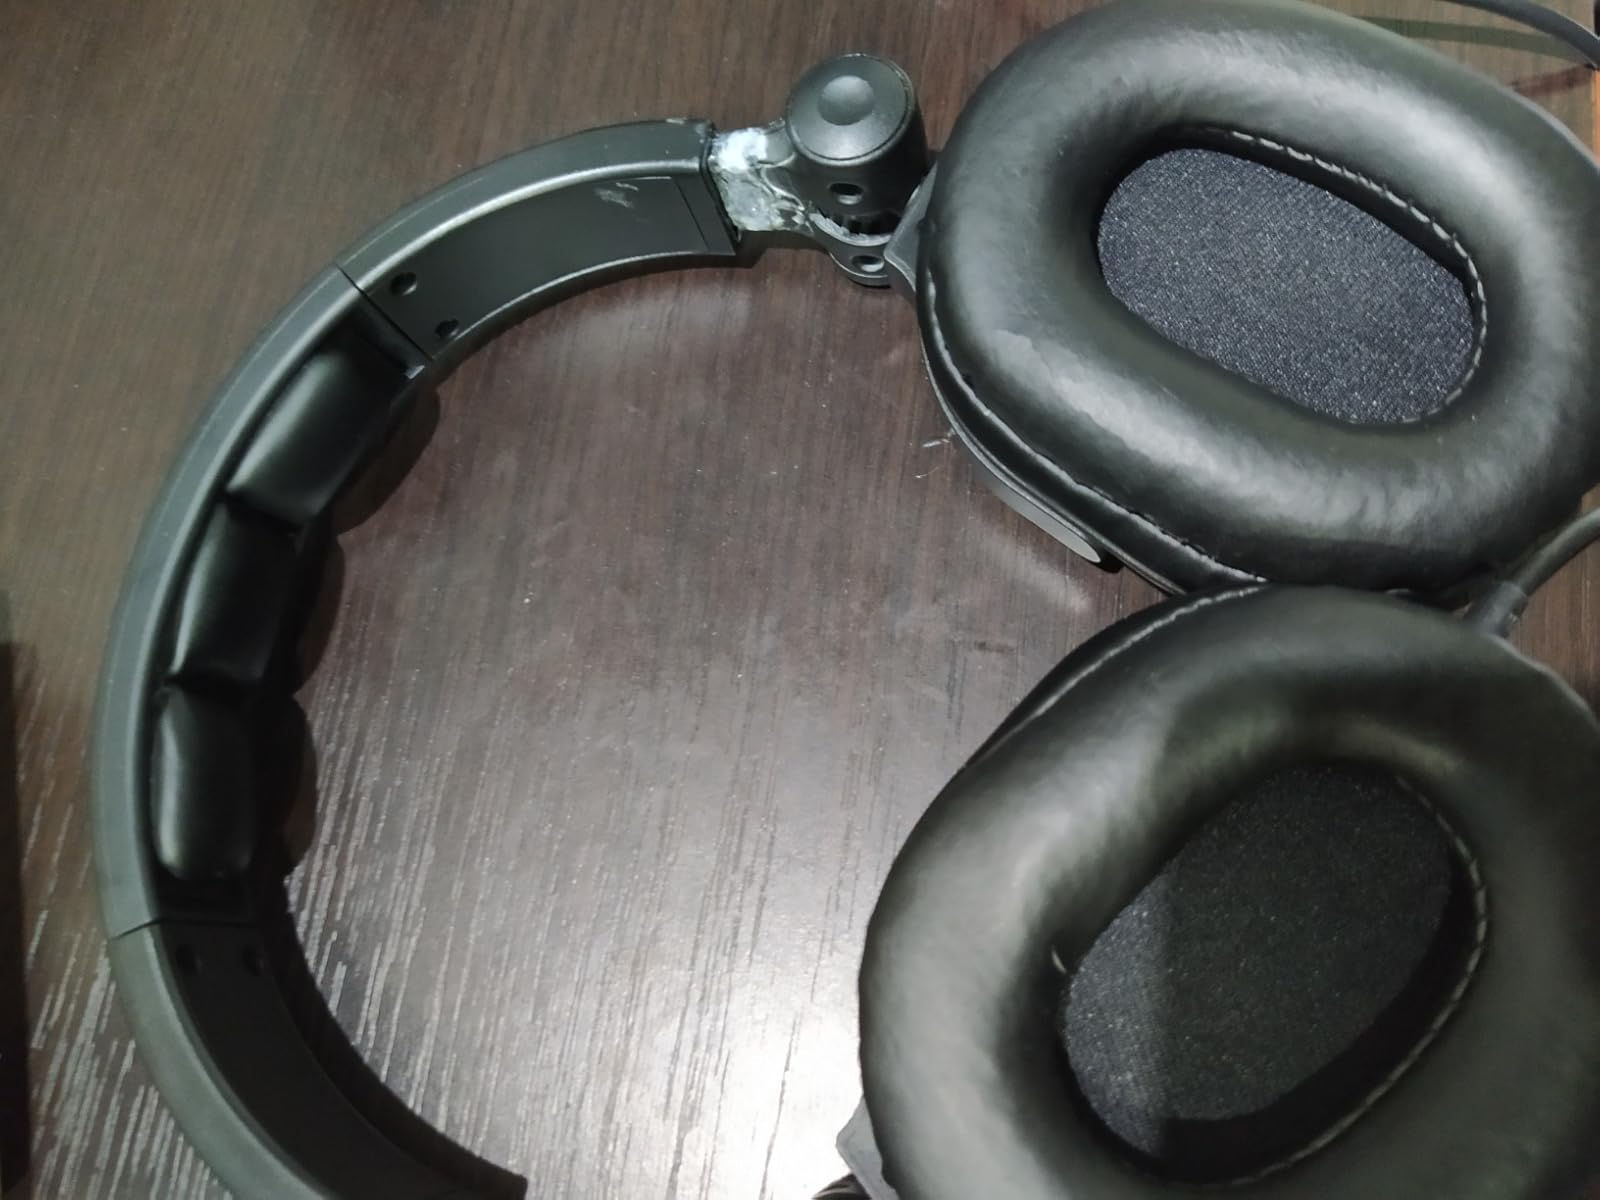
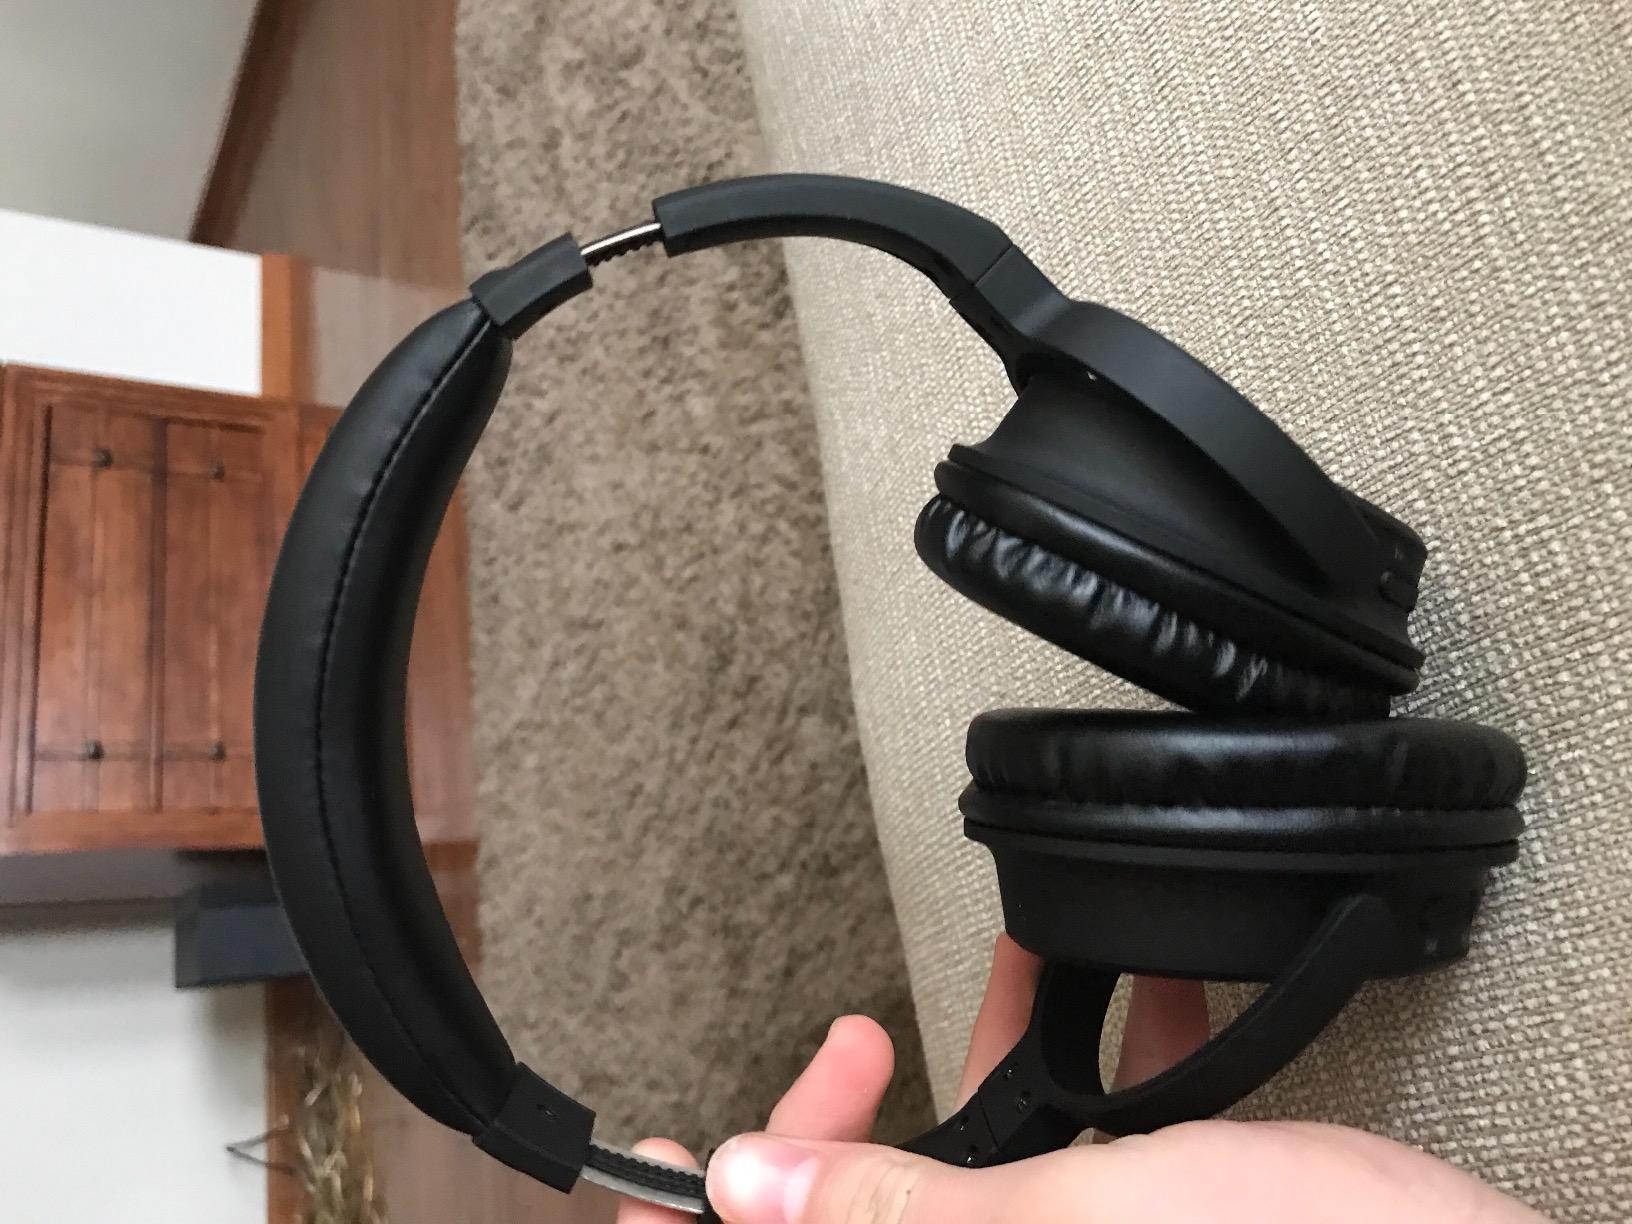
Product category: headphones
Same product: no